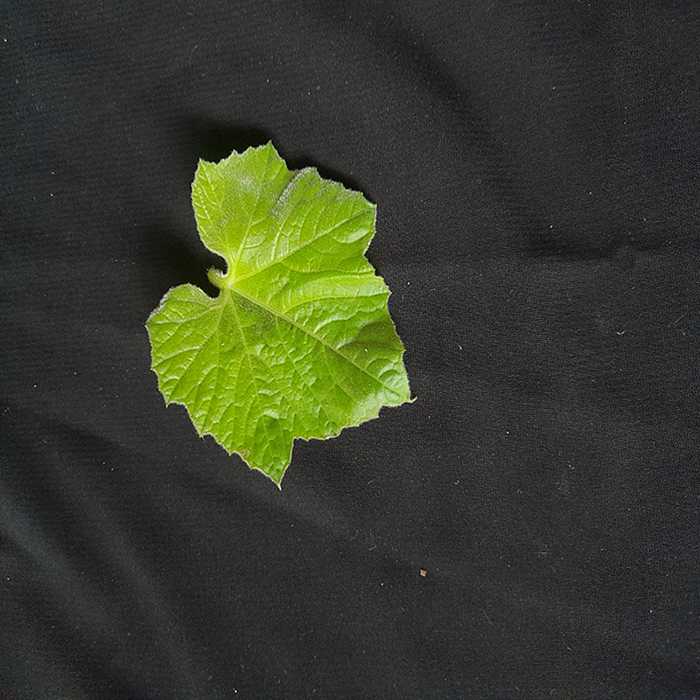
Plant: Bottle gourd
Label: Fresh leaf